Émile Zola

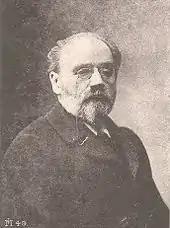
Zola c. 1896

Captain Alfred Dreyfus was a French-Jewish artillery officer in the French army. In September 1894, French intelligence discovered someone had been passing military secrets to the German Embassy. Senior officers began to suspect Dreyfus, though there was no direct evidence of any wrongdoing. Dreyfus was court-martialed, convicted of treason, and sent to Devil's Island in French Guiana.